Venta Belgarum

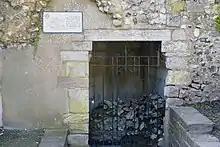
Exposed section of the Roman foundations which lie underneath the medieval city walls

Venta Belgarum, or Venta Bulgarum, was a town in the Roman province of Britannia Superior, the civitas capital of the local tribe, the Belgae, and which later became the city of Winchester.